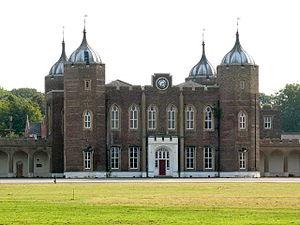
L'Académie royale militaire de Woolwich, fondée en 1741, formait les officiers du Génie, de l'Artillerie et des Transmissions.